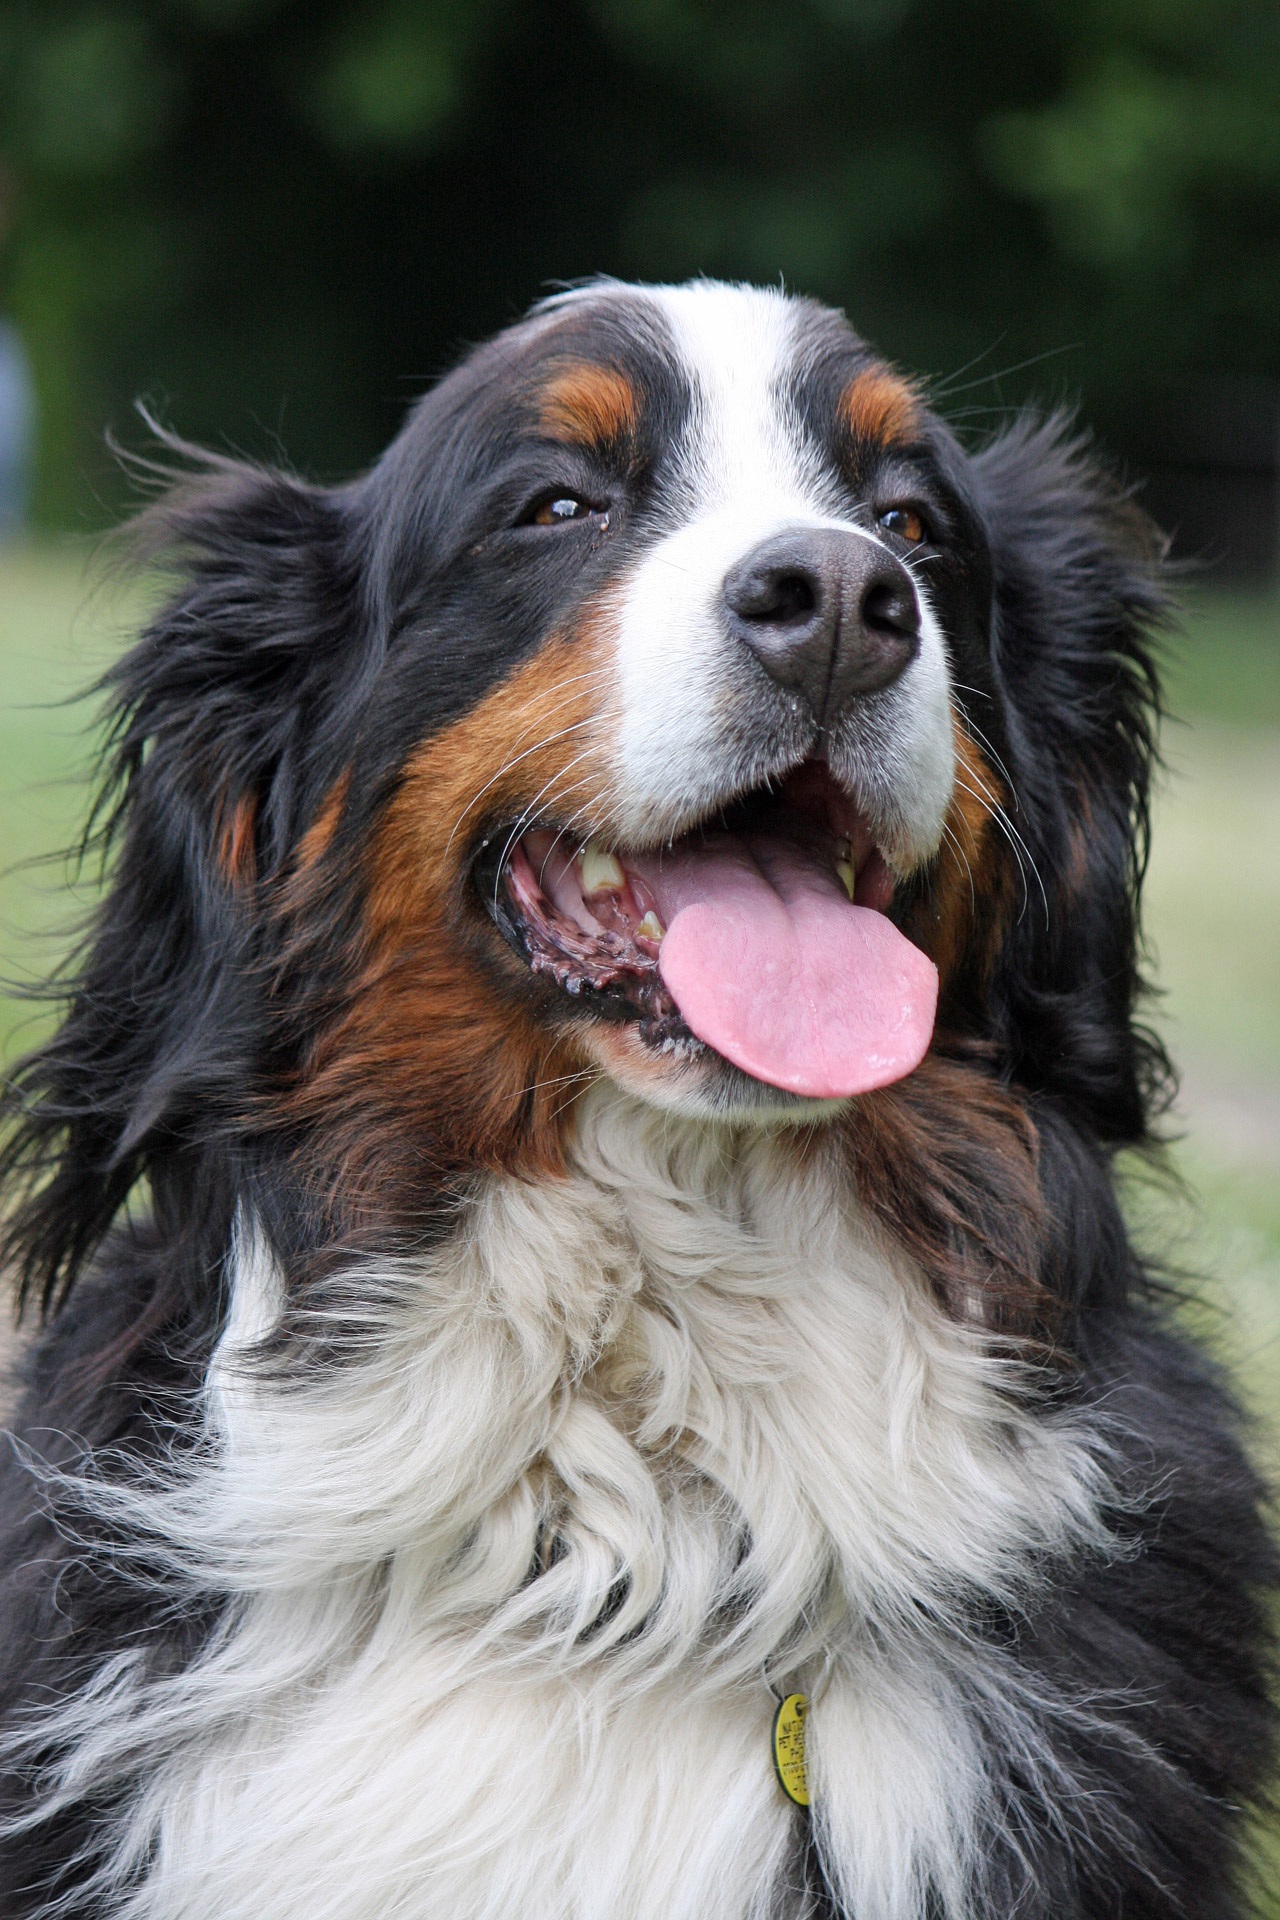
mountain, white, dog, animal, canine, pet, fur, portrait, fluffy, sitting, brown, mammal, black, head, vertebrate, tongue, domestic, dog breed, breed, purebred, pedigree, australian shepherd, bernese mountain dog, bernese, entlebucher mountain dog, setter, berner, sennenhund, dog like mammal, carnivoran, miniature australian shepherd, kooikerhondje, appenzeller sennenhund